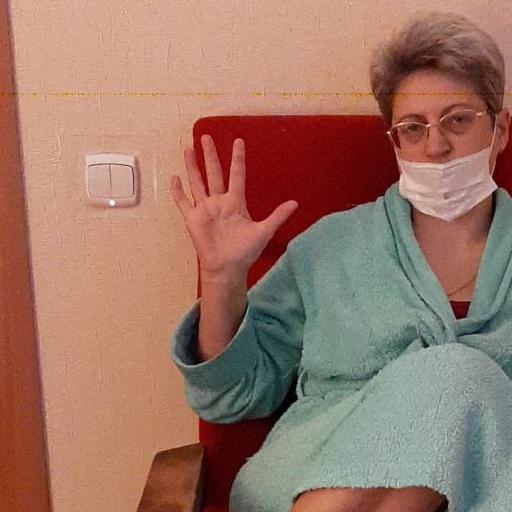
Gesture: palm